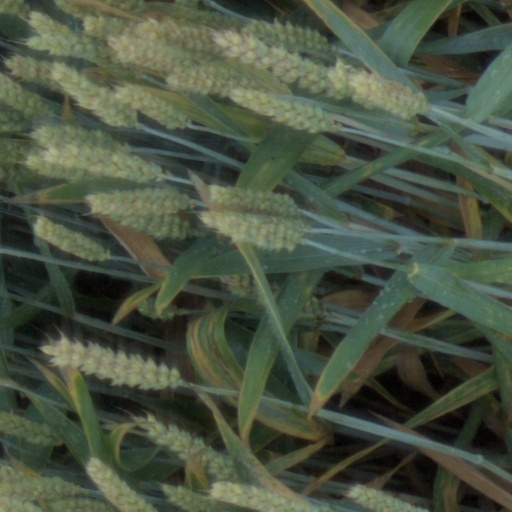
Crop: wheat